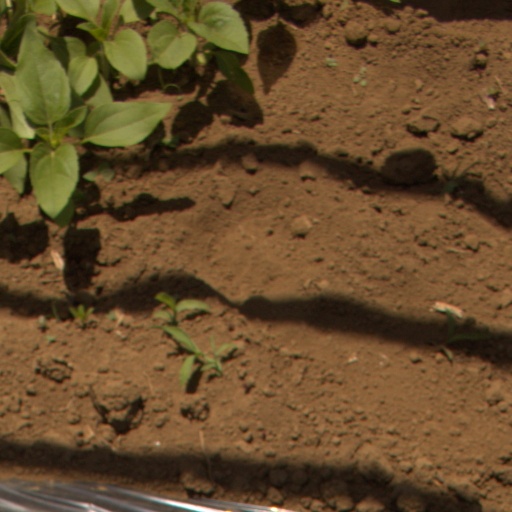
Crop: Jerusalem artichoke